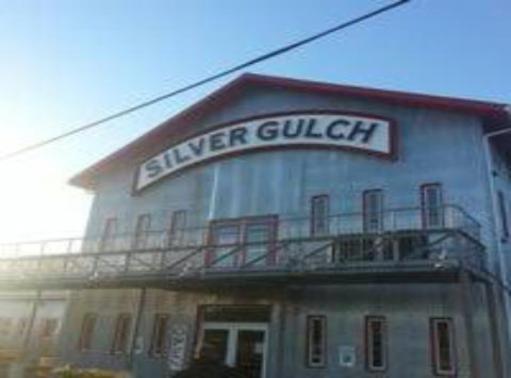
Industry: Food